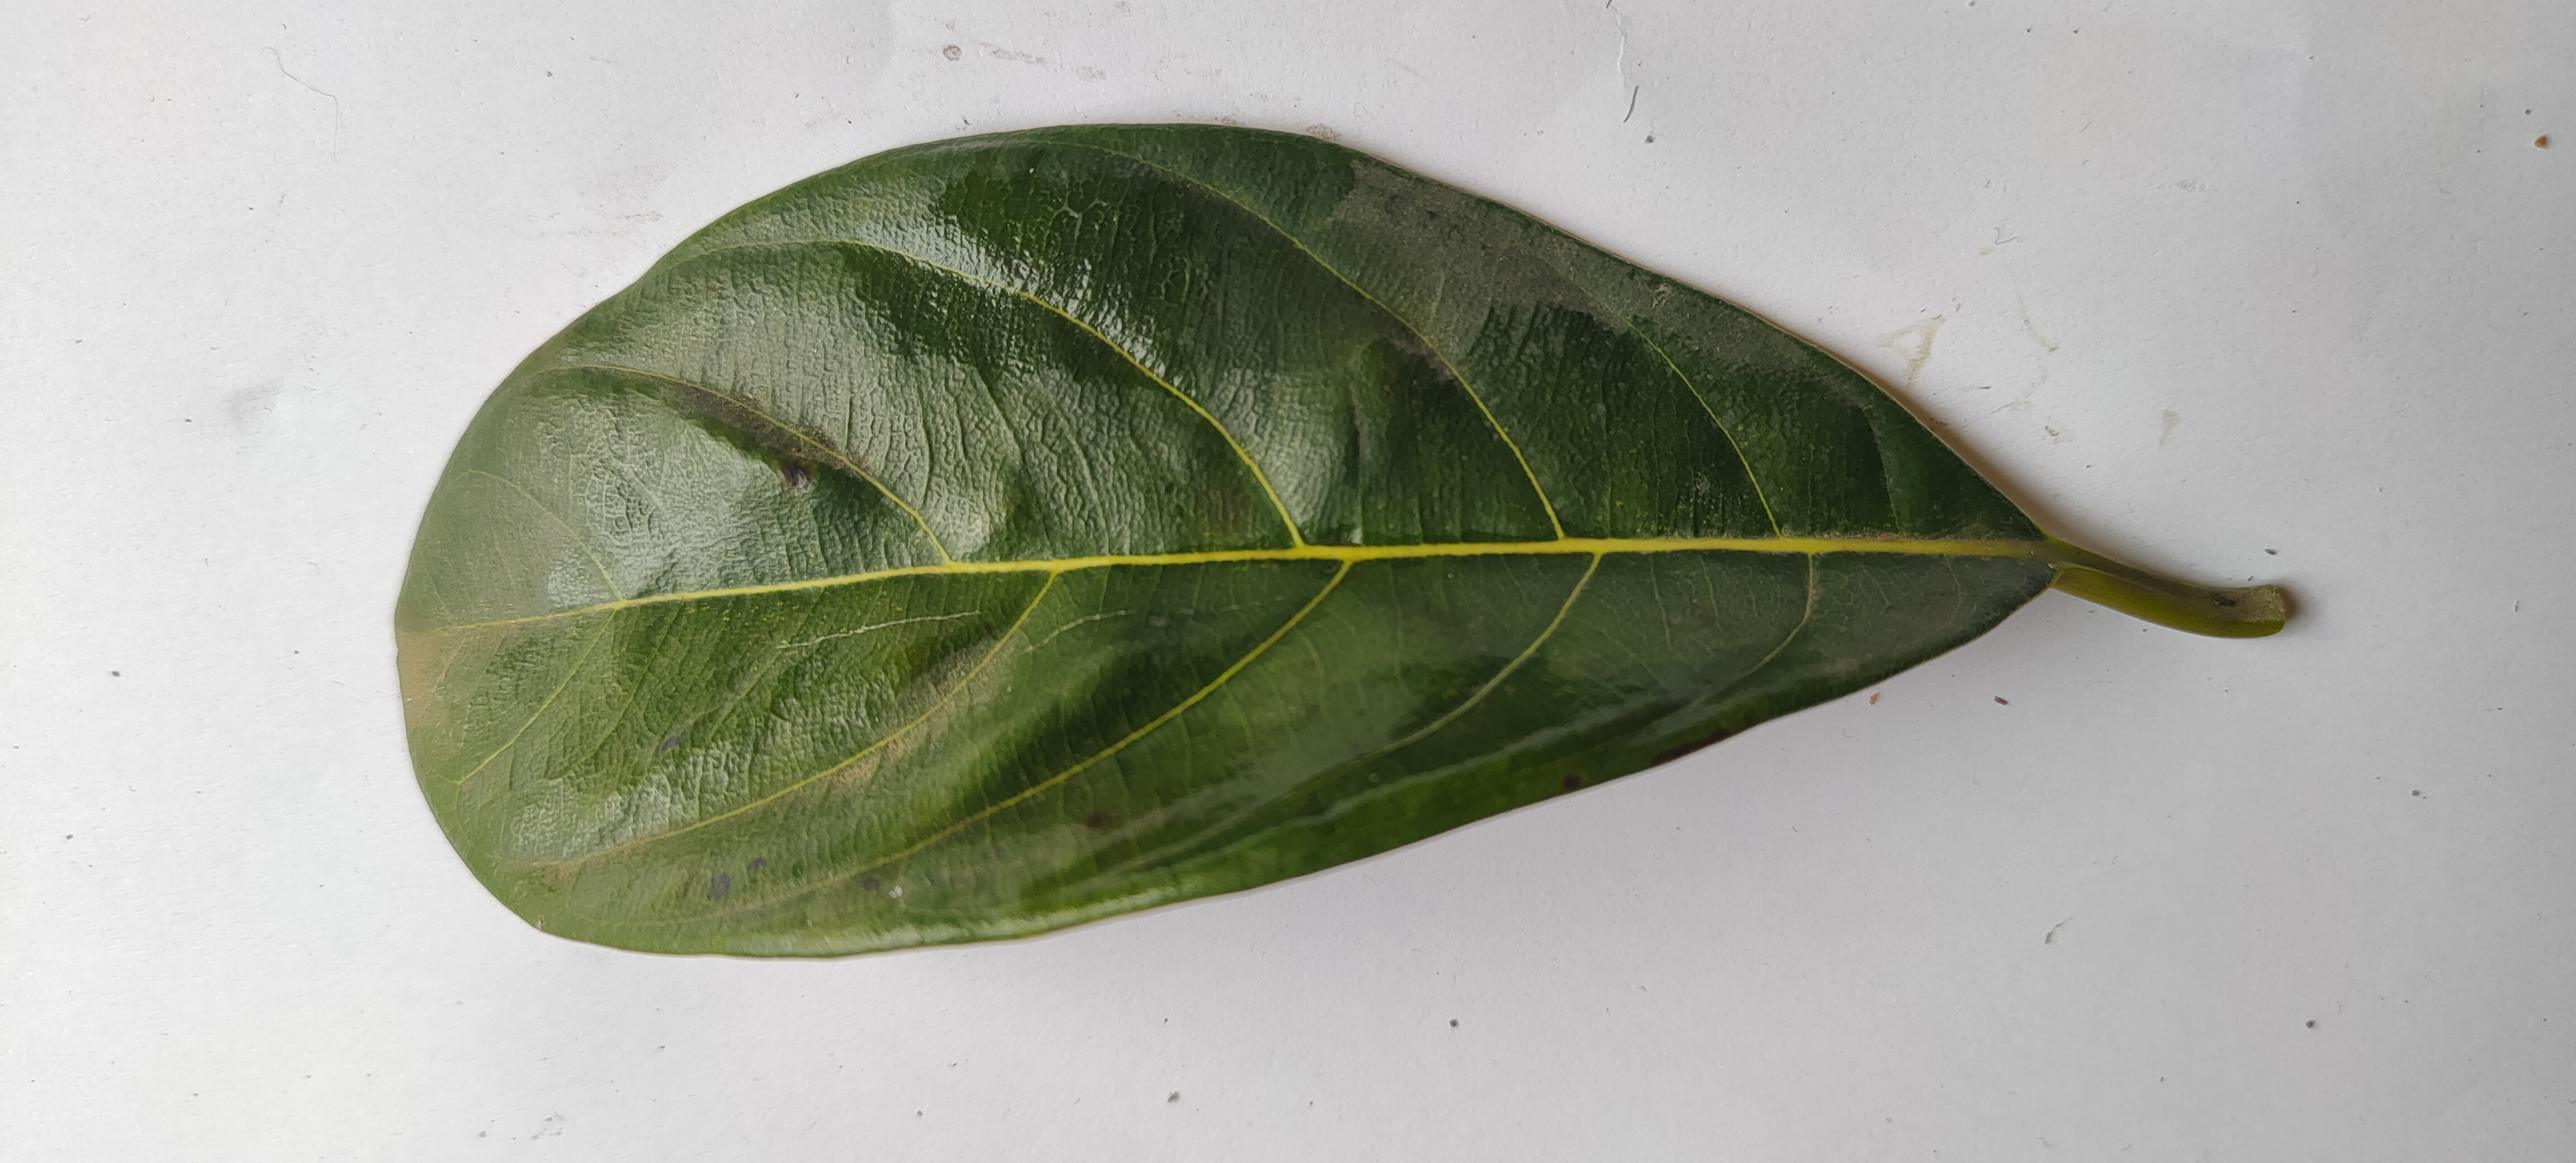
Leaf variety: Jackfruit